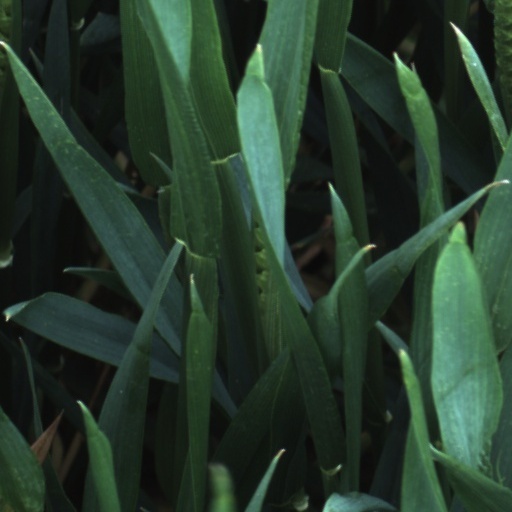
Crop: wheat